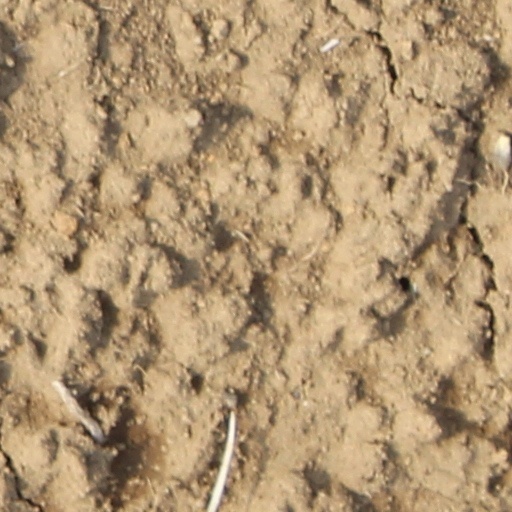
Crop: wheat